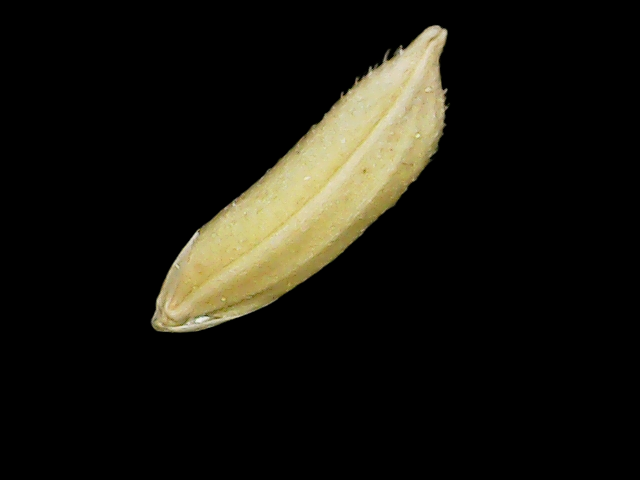
Rice variety: Binadhan07